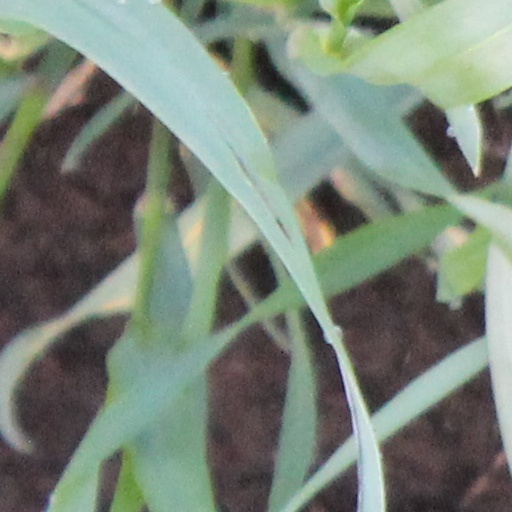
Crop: wheat